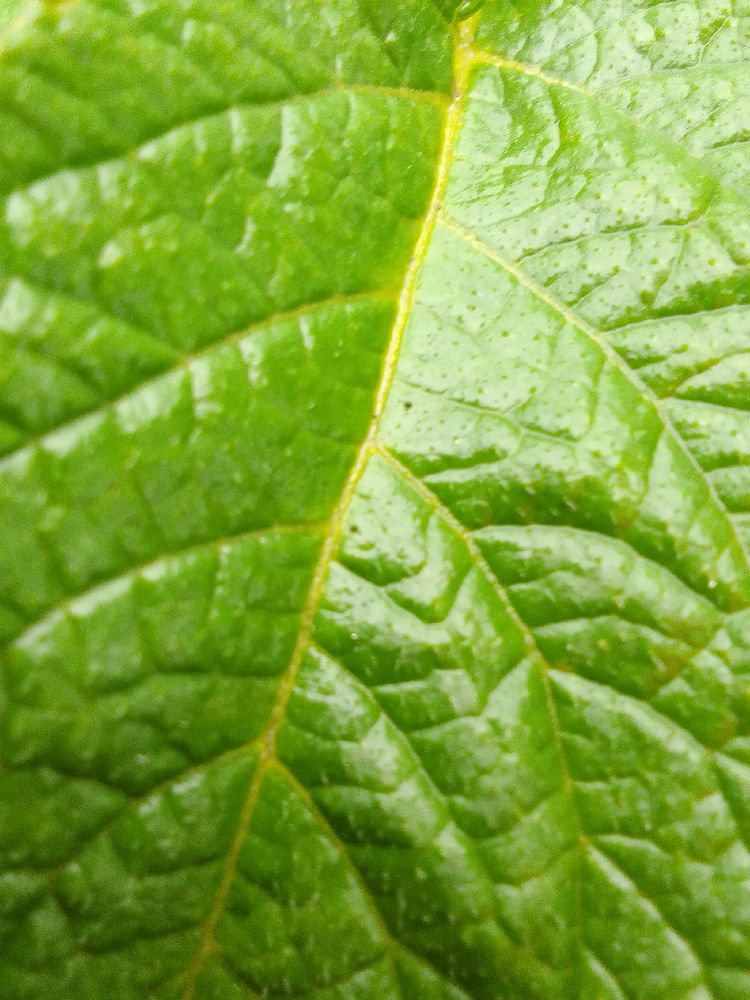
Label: Healthy